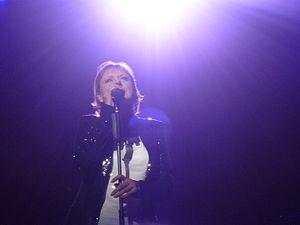
Dorothée interprète ""Sept Ans Et Demi"" lors de son concert à l'Olympia le 17 Avril 2010."
Olympia 2010 est le concert qui marque le retour sur scène de Dorothée sur la scène de l'Olympia après 13 ans d'absence musicale et un retrait médiatique.